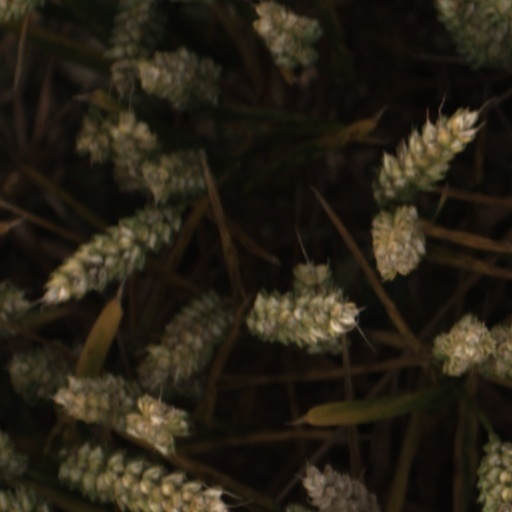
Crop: wheat